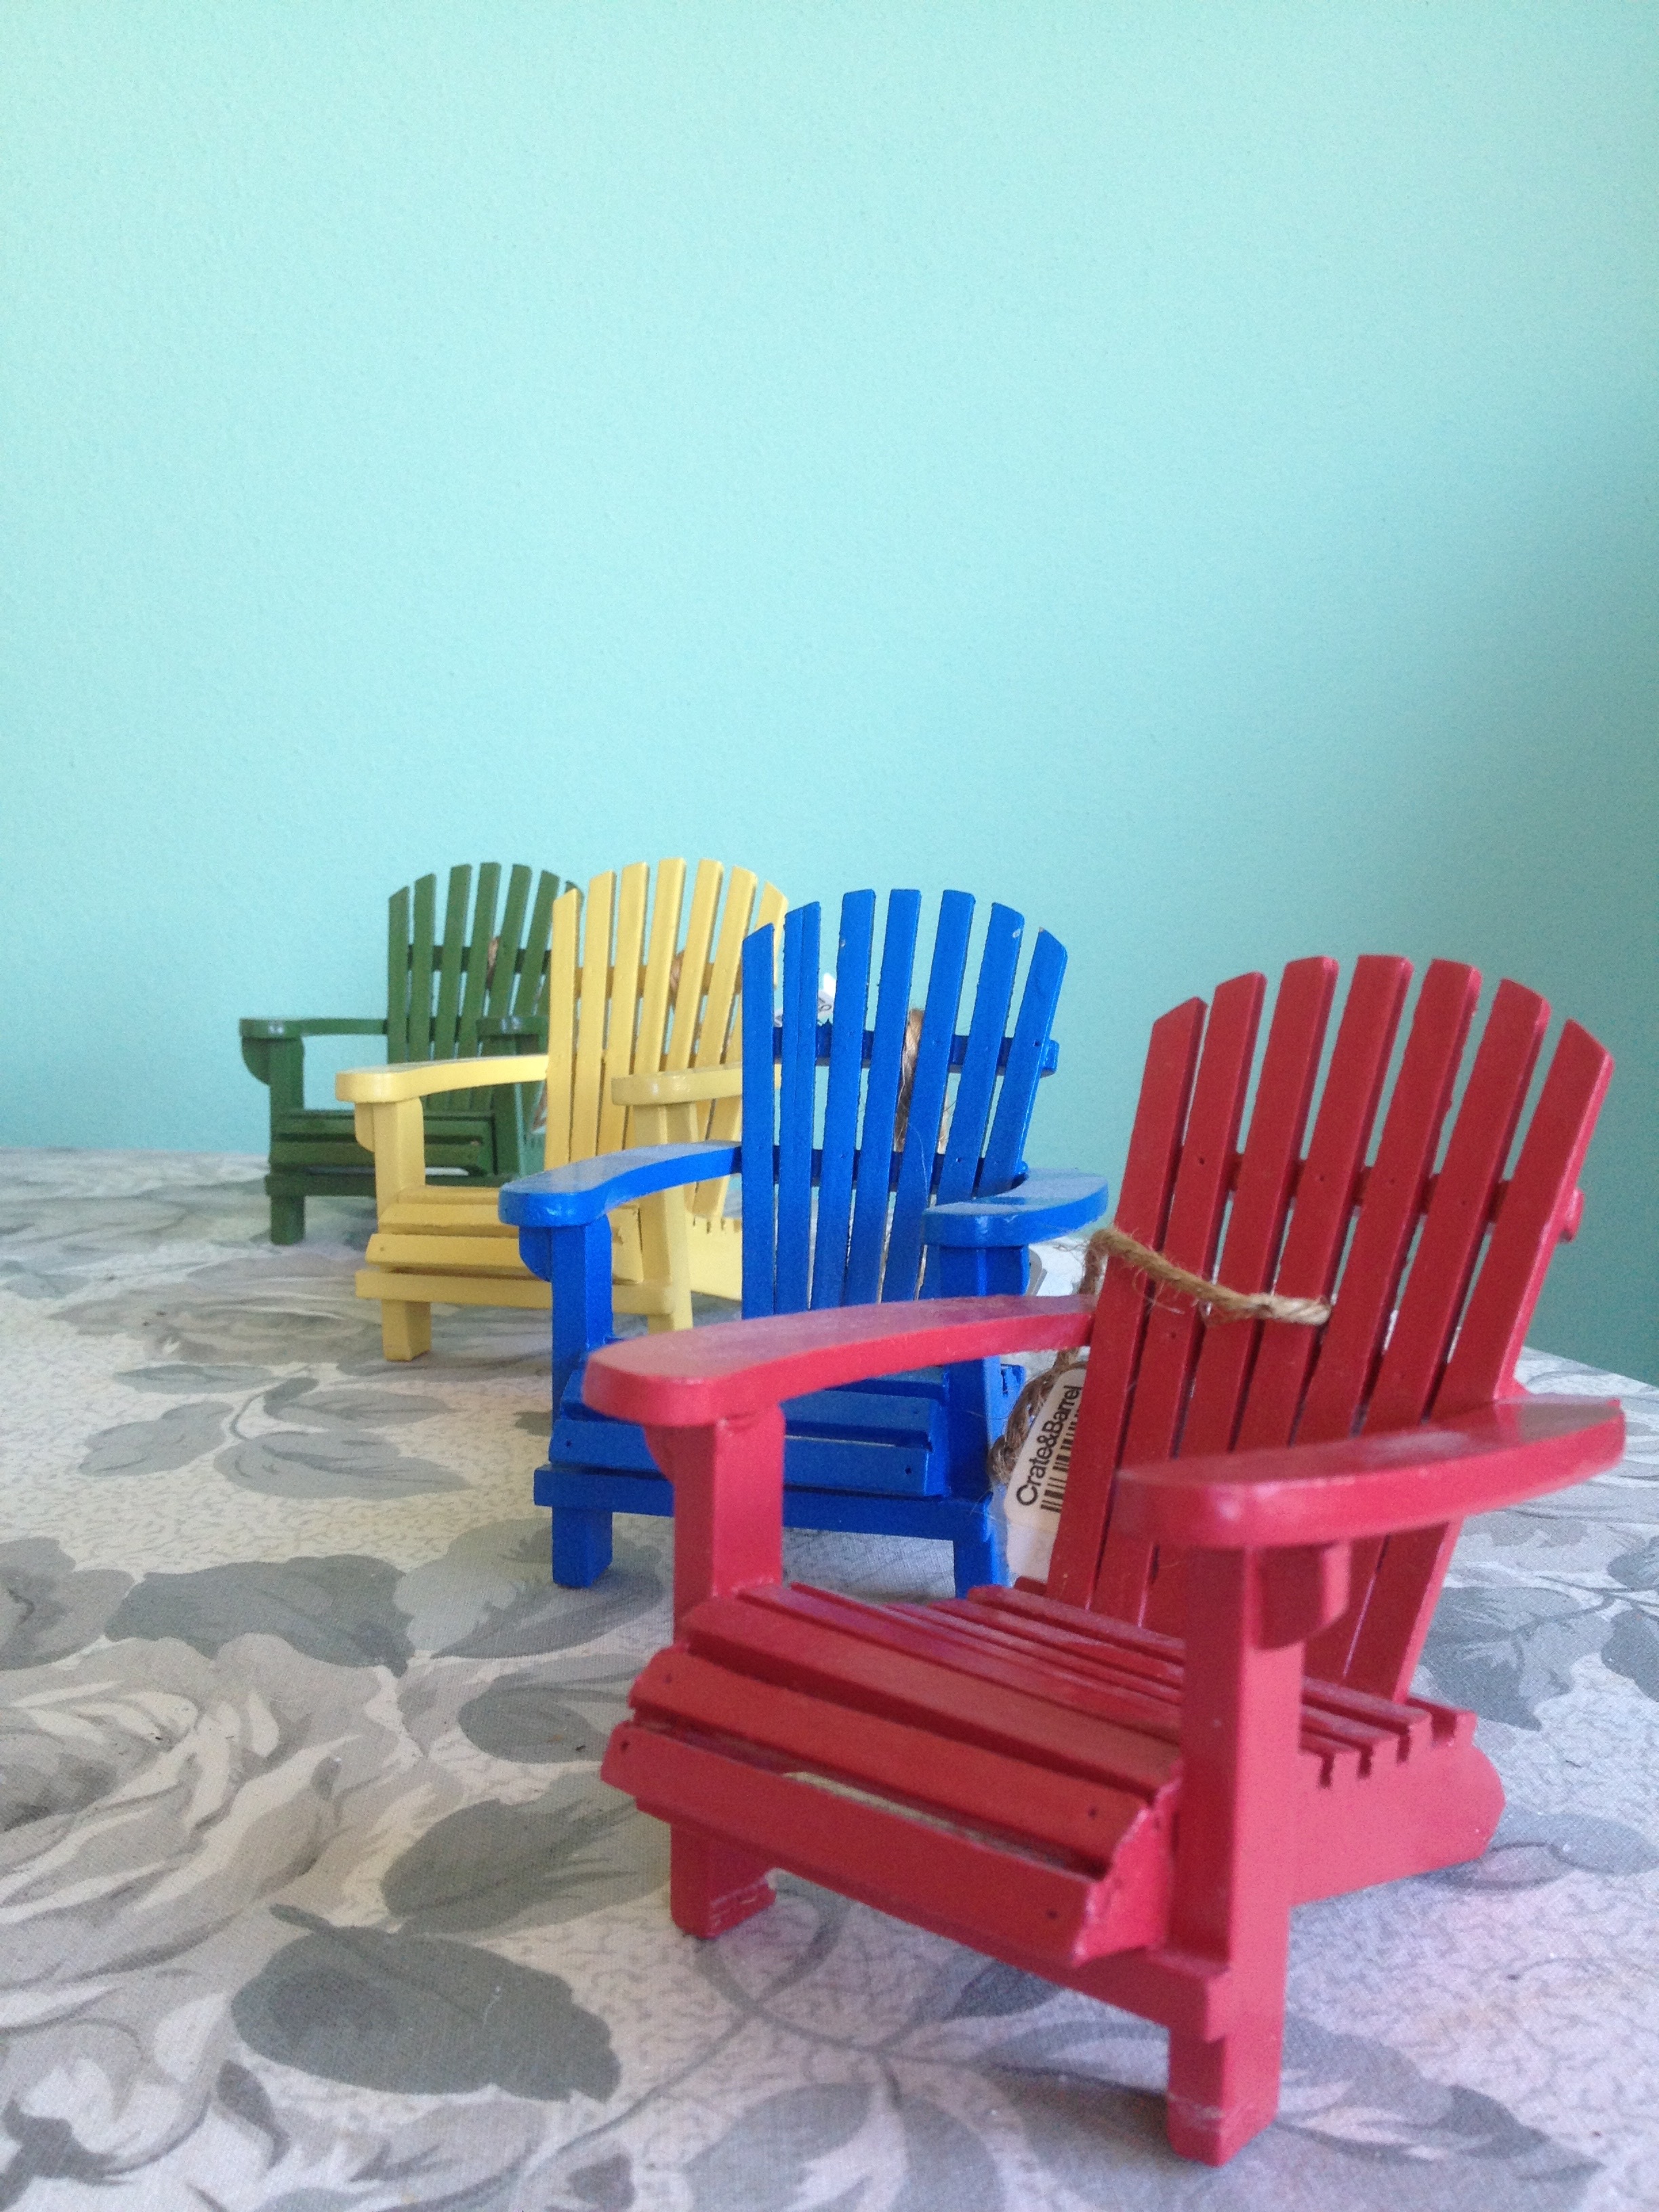
table, wood, play, chair, blue, furniture, product, relaxation, adirondack, red chair, adirondack chairs, blue chair, yellow chair, green chair, pottery barn christmas ornaments